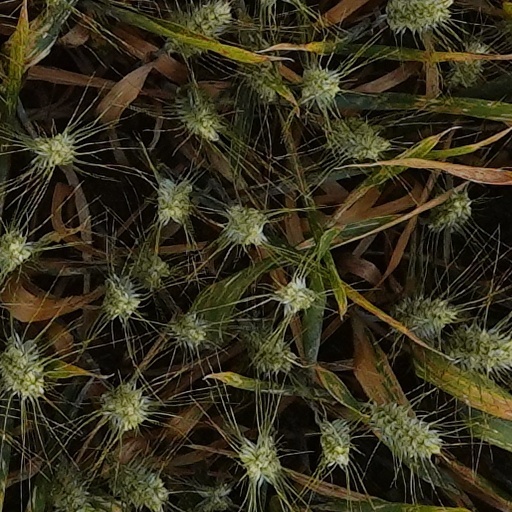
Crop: wheat